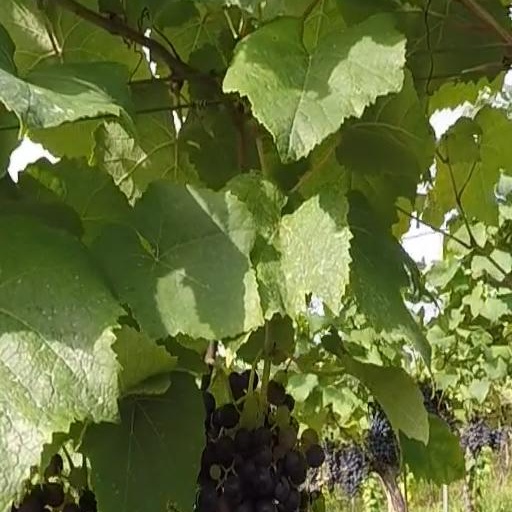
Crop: grape